Blazing Birds

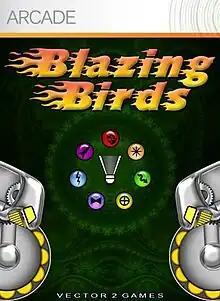
Cover art on the Xbox Live Marketplace

Blazing Birds is a badminton-like action-sports video game developed by Vector 2 Games (now Silver Dollar Games) and published by Microsoft Games Studios. It was released on May 20, 2009, worldwide for the Xbox 360 (Xbox Live Arcade).